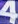
Number: 4